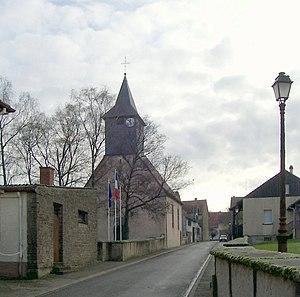
L'église protestante d'Altwiller
Altwiller est une commune française située dans le département du Bas-Rhin, en région Grand Est.